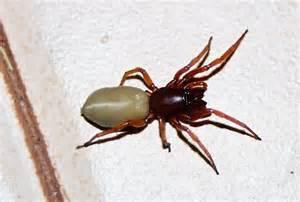
spider